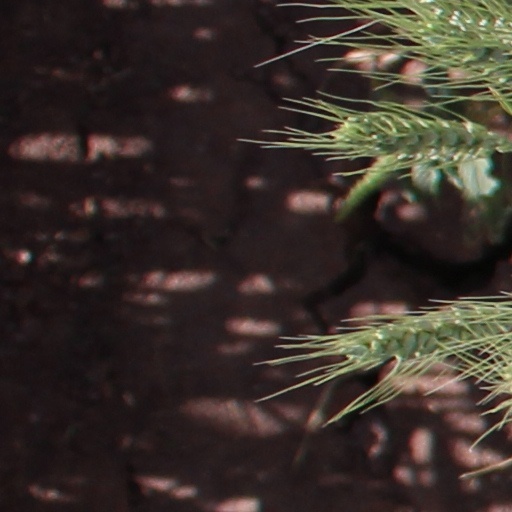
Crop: wheat